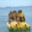
Label: ship